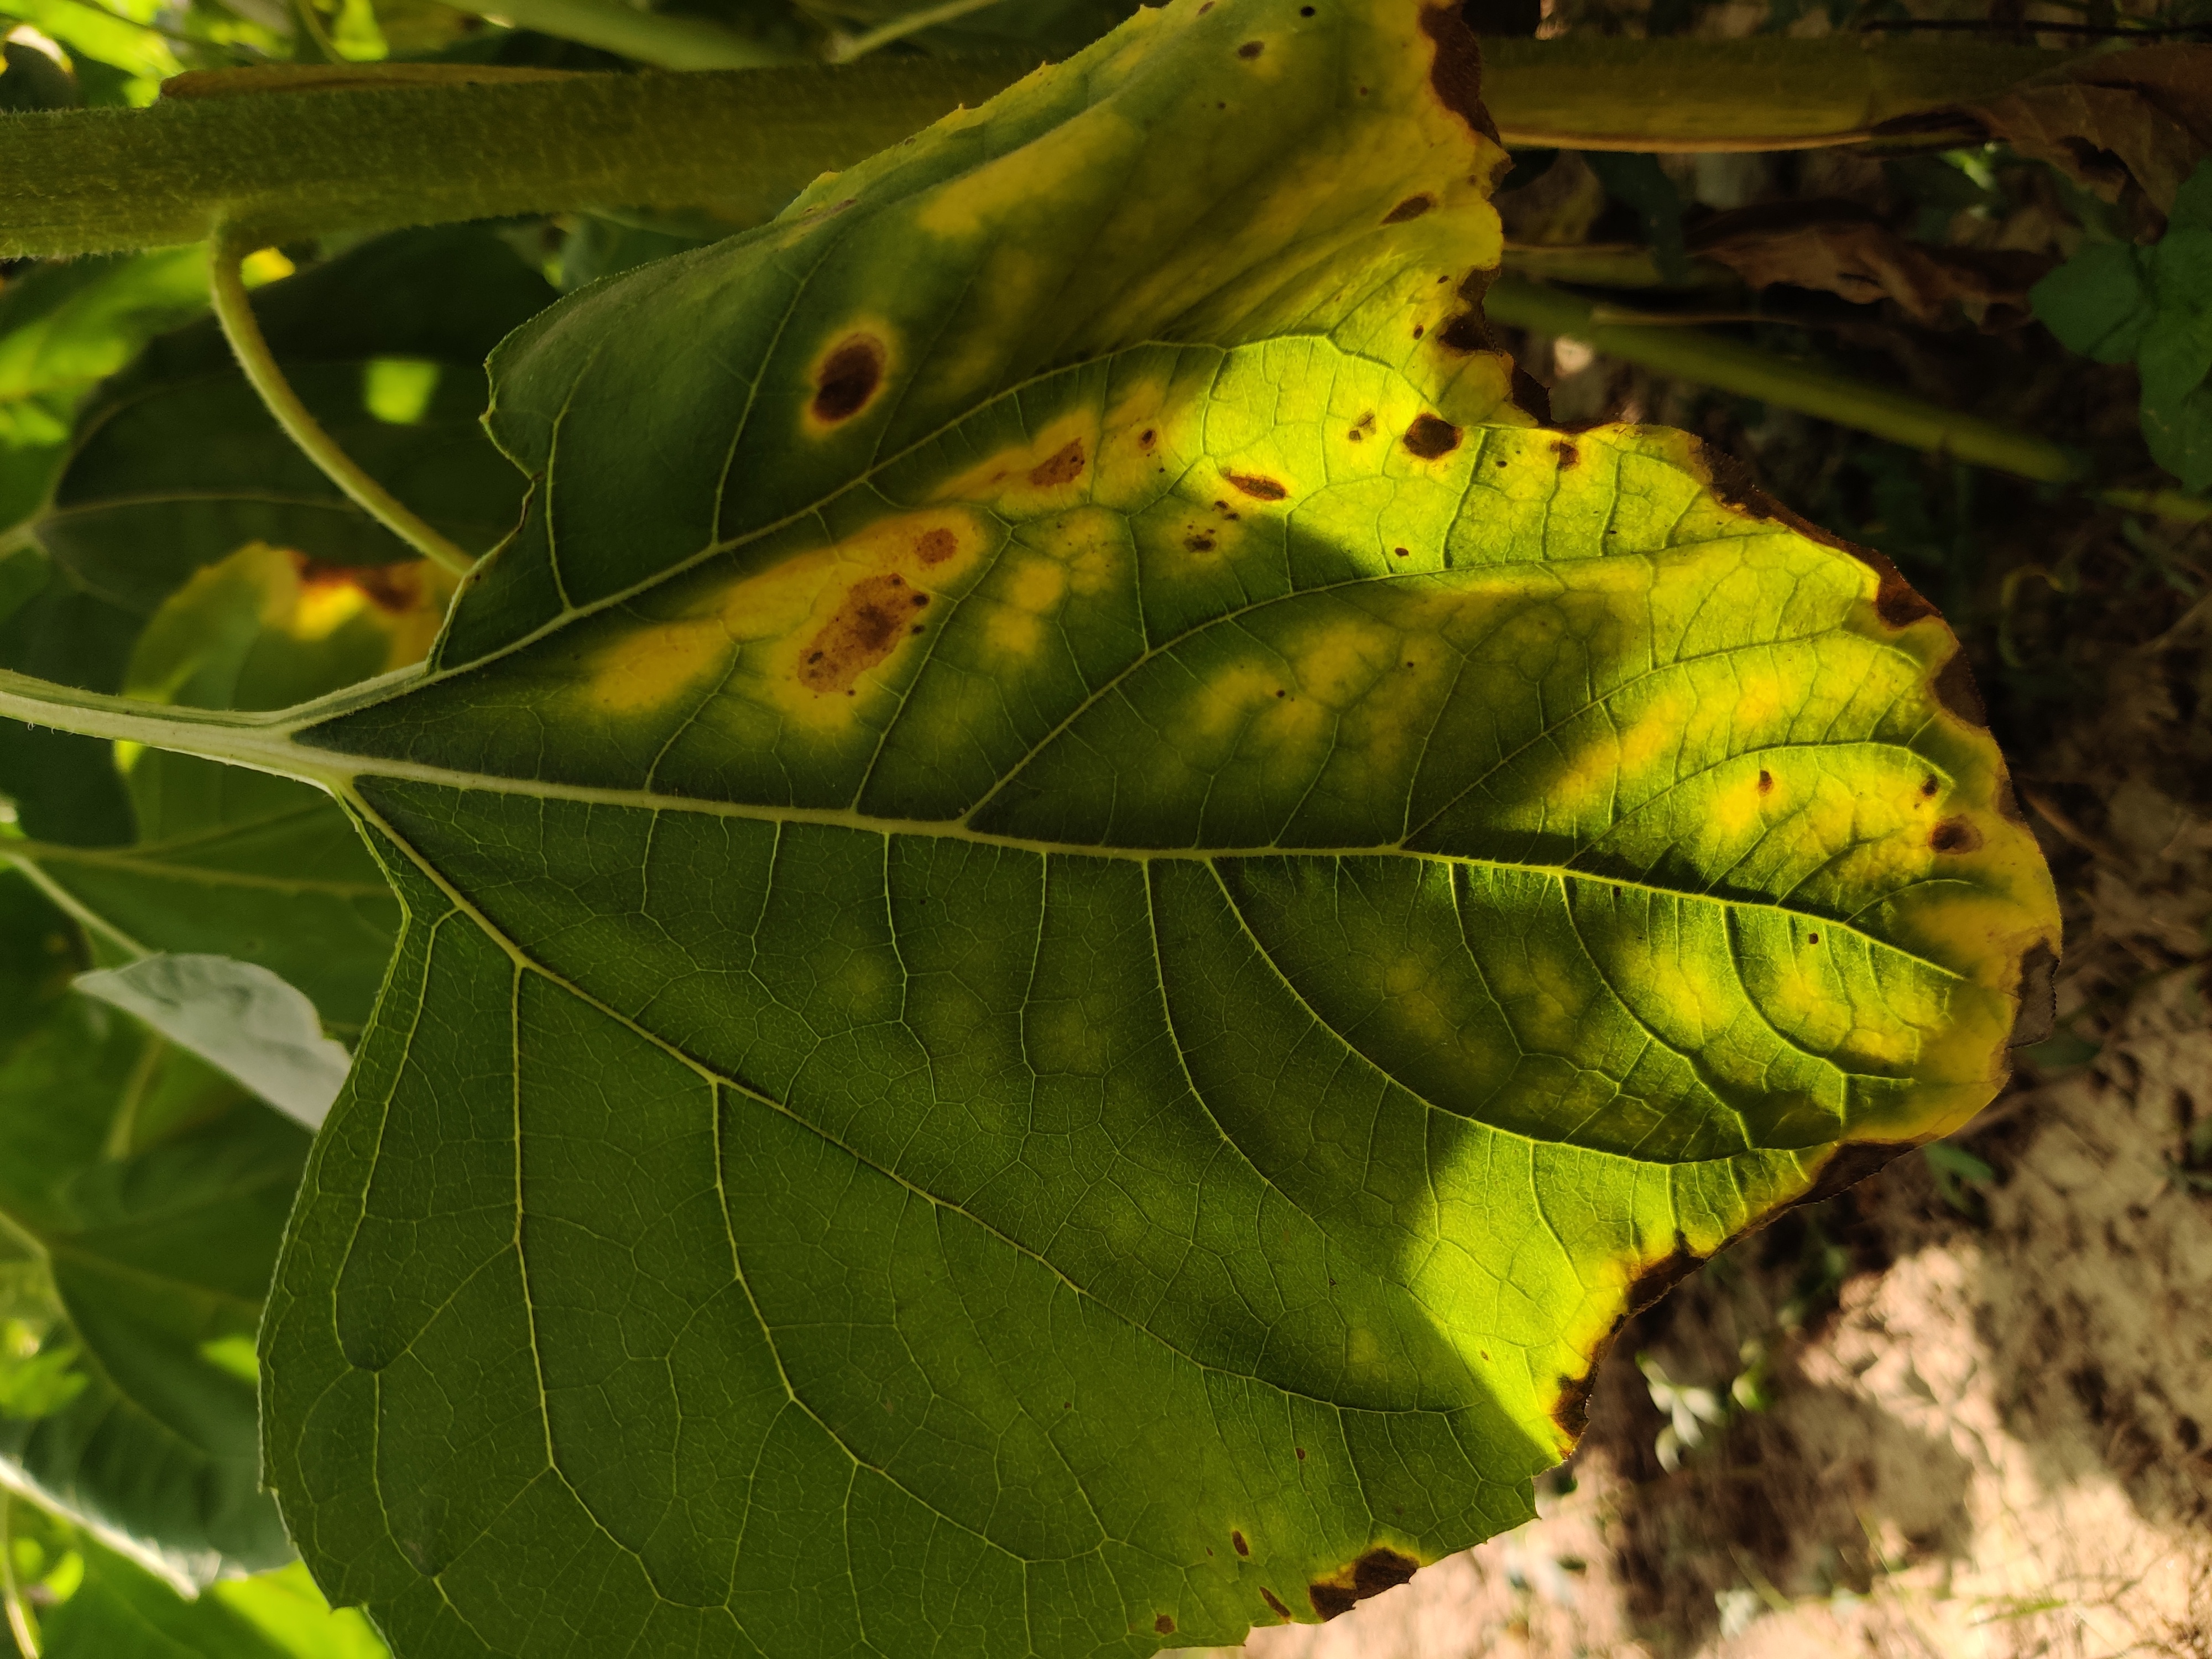
Label: Downy_mildew